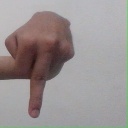
अक्षर: प